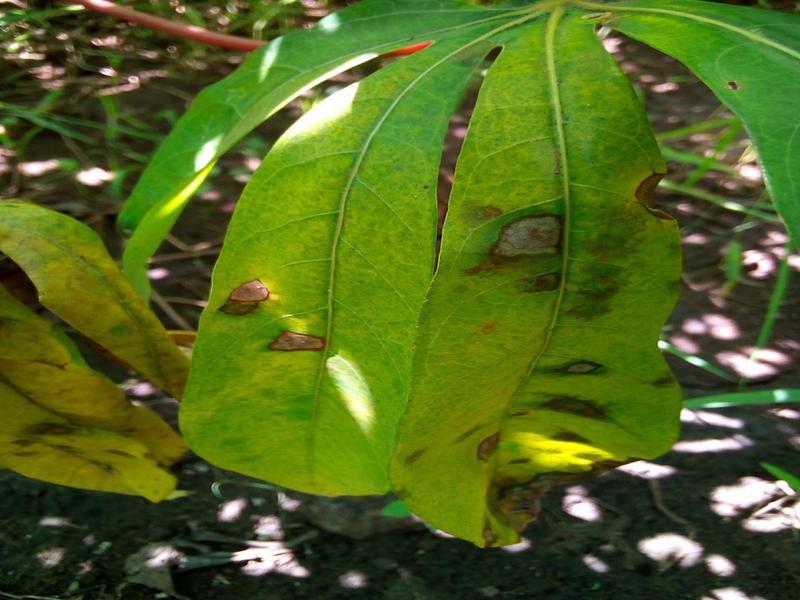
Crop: cassava
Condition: bacterial_blight